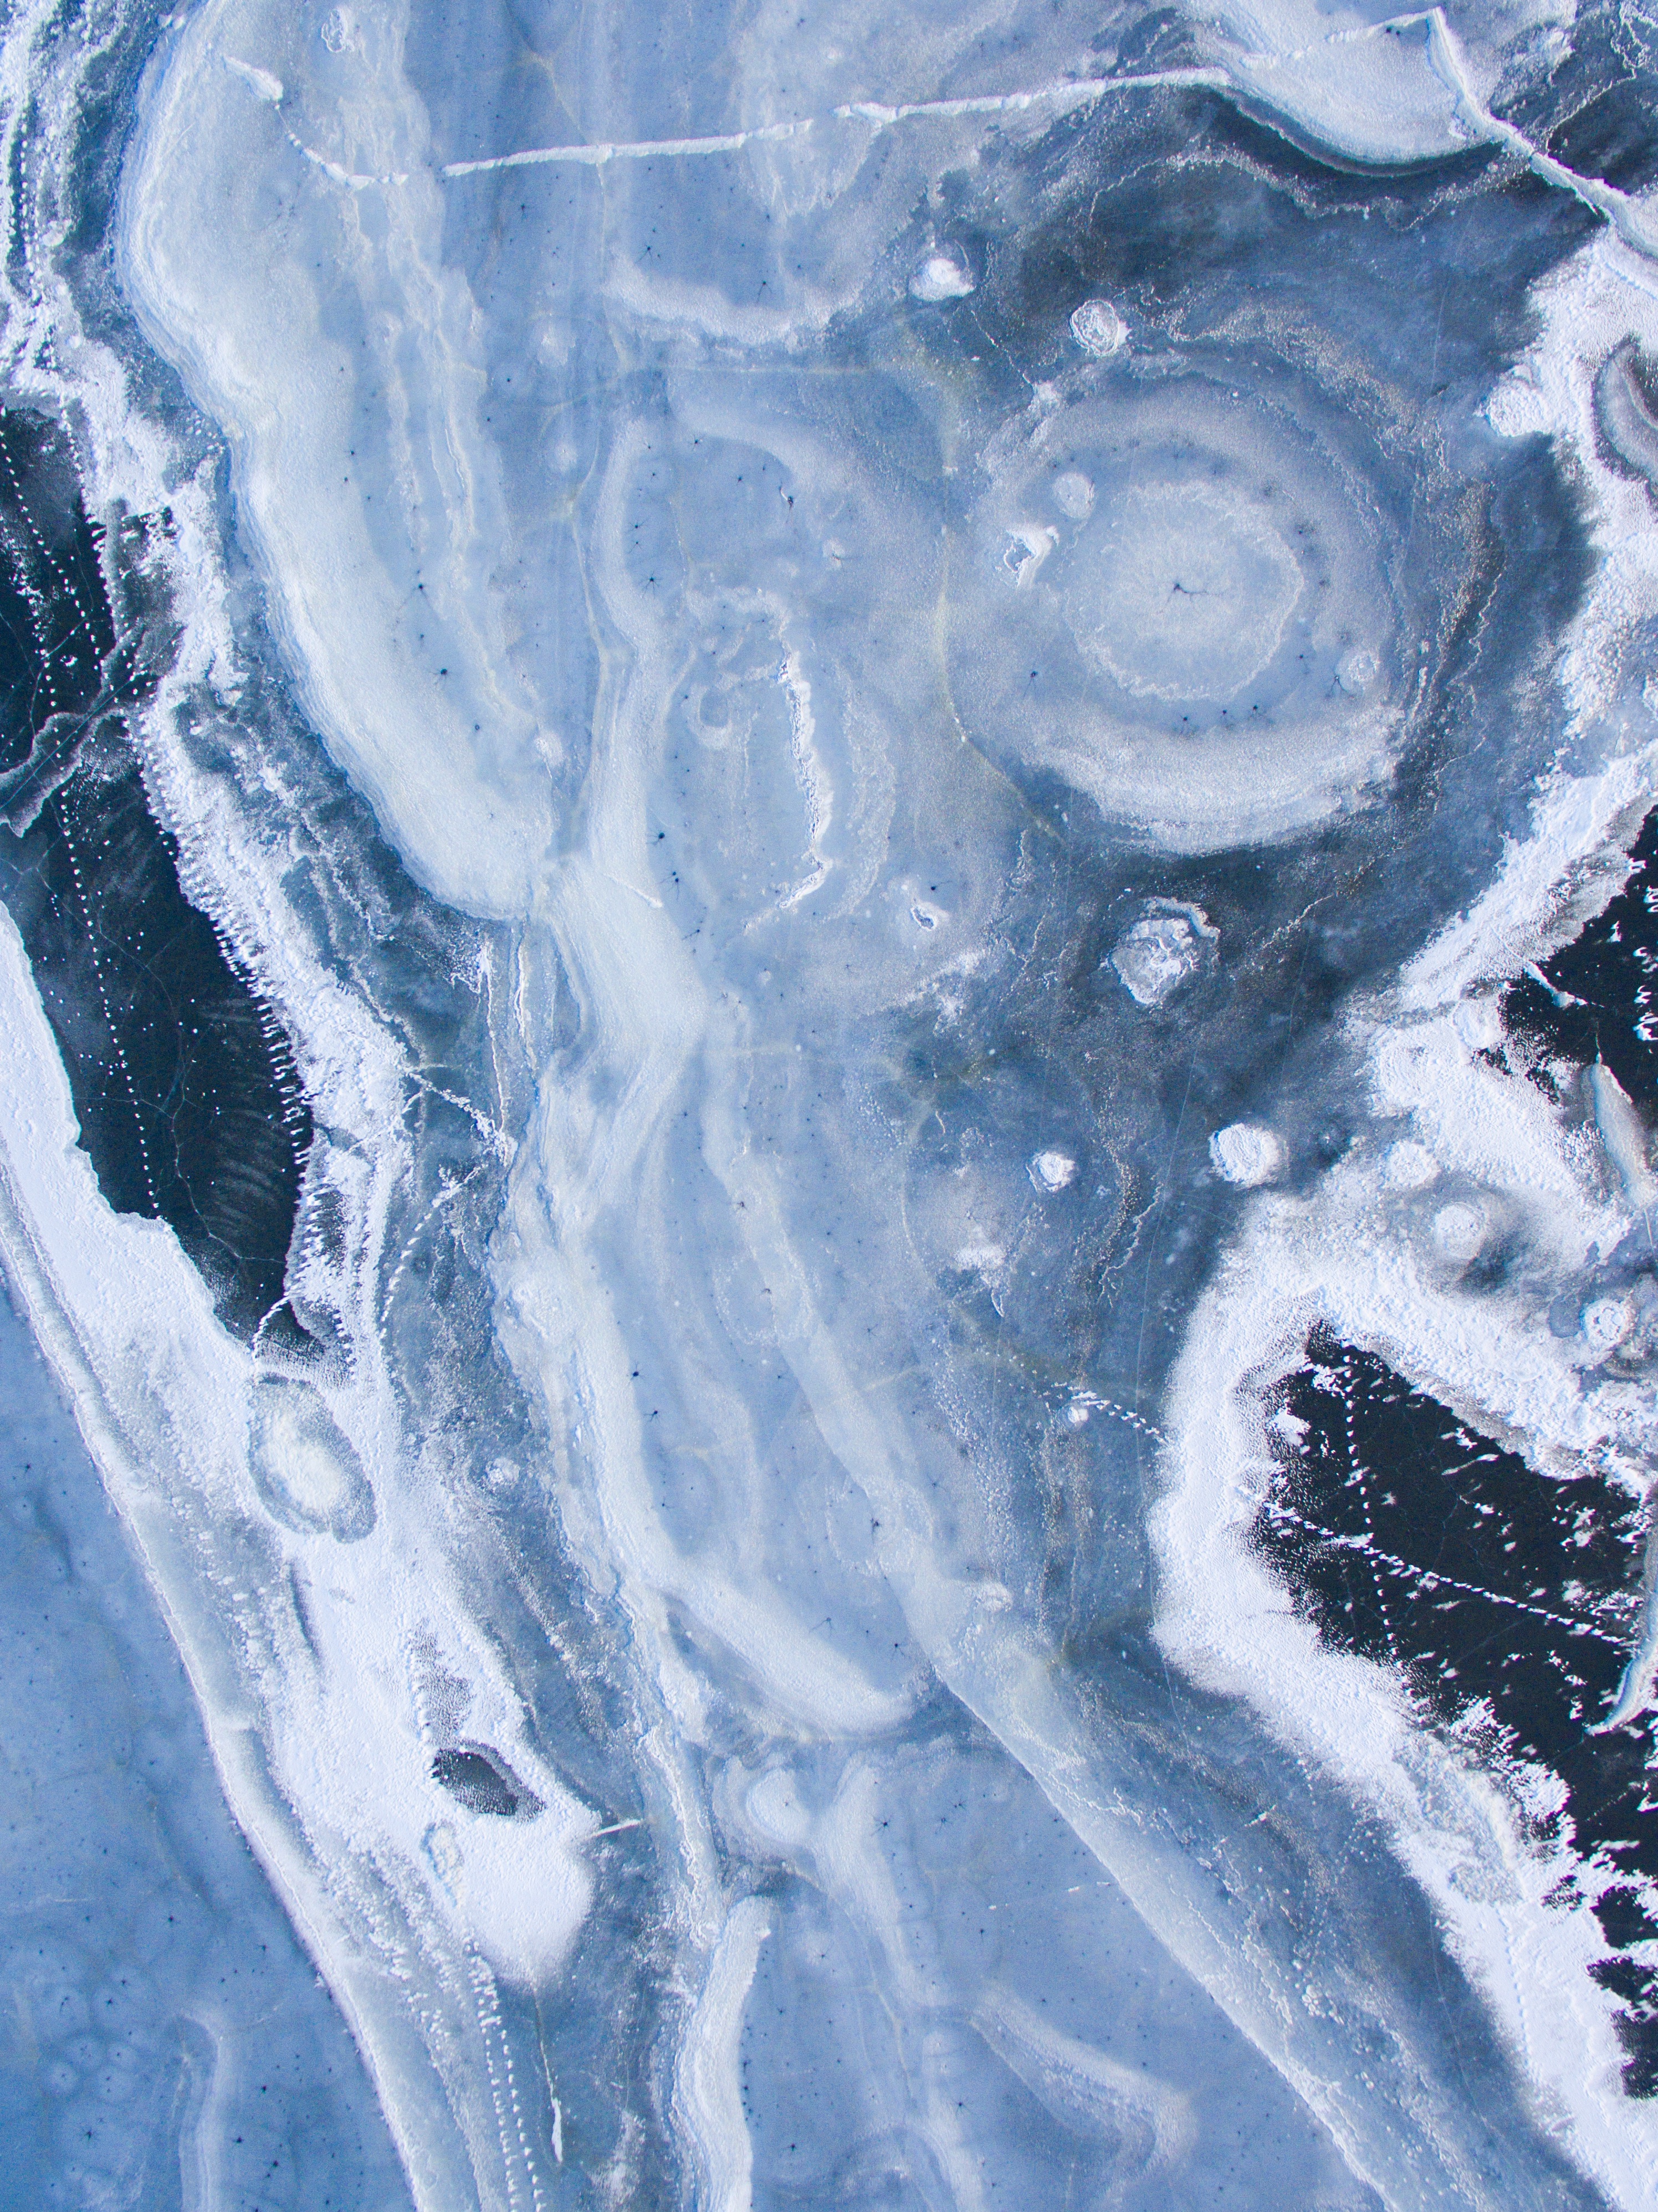
snow, ice, earth, freezing, geological phenomenon